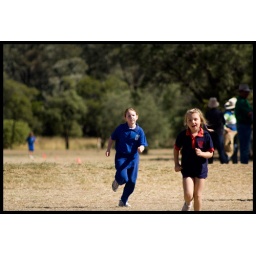
My girl in blue coming in second in her first race.